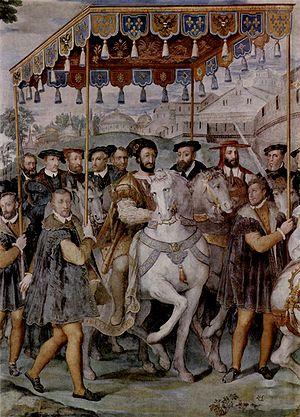
Le dais est un ouvrage d'architecture et de sculpture en pierre, en métal, de bois sculpté ou de tissus, qui sert à couvrir un trône, un autel, une chaire, un catafalque, une statue dans une niche, une œuvre d'église ou la place où siègent, dans les occasions solennelles, certains personnages.